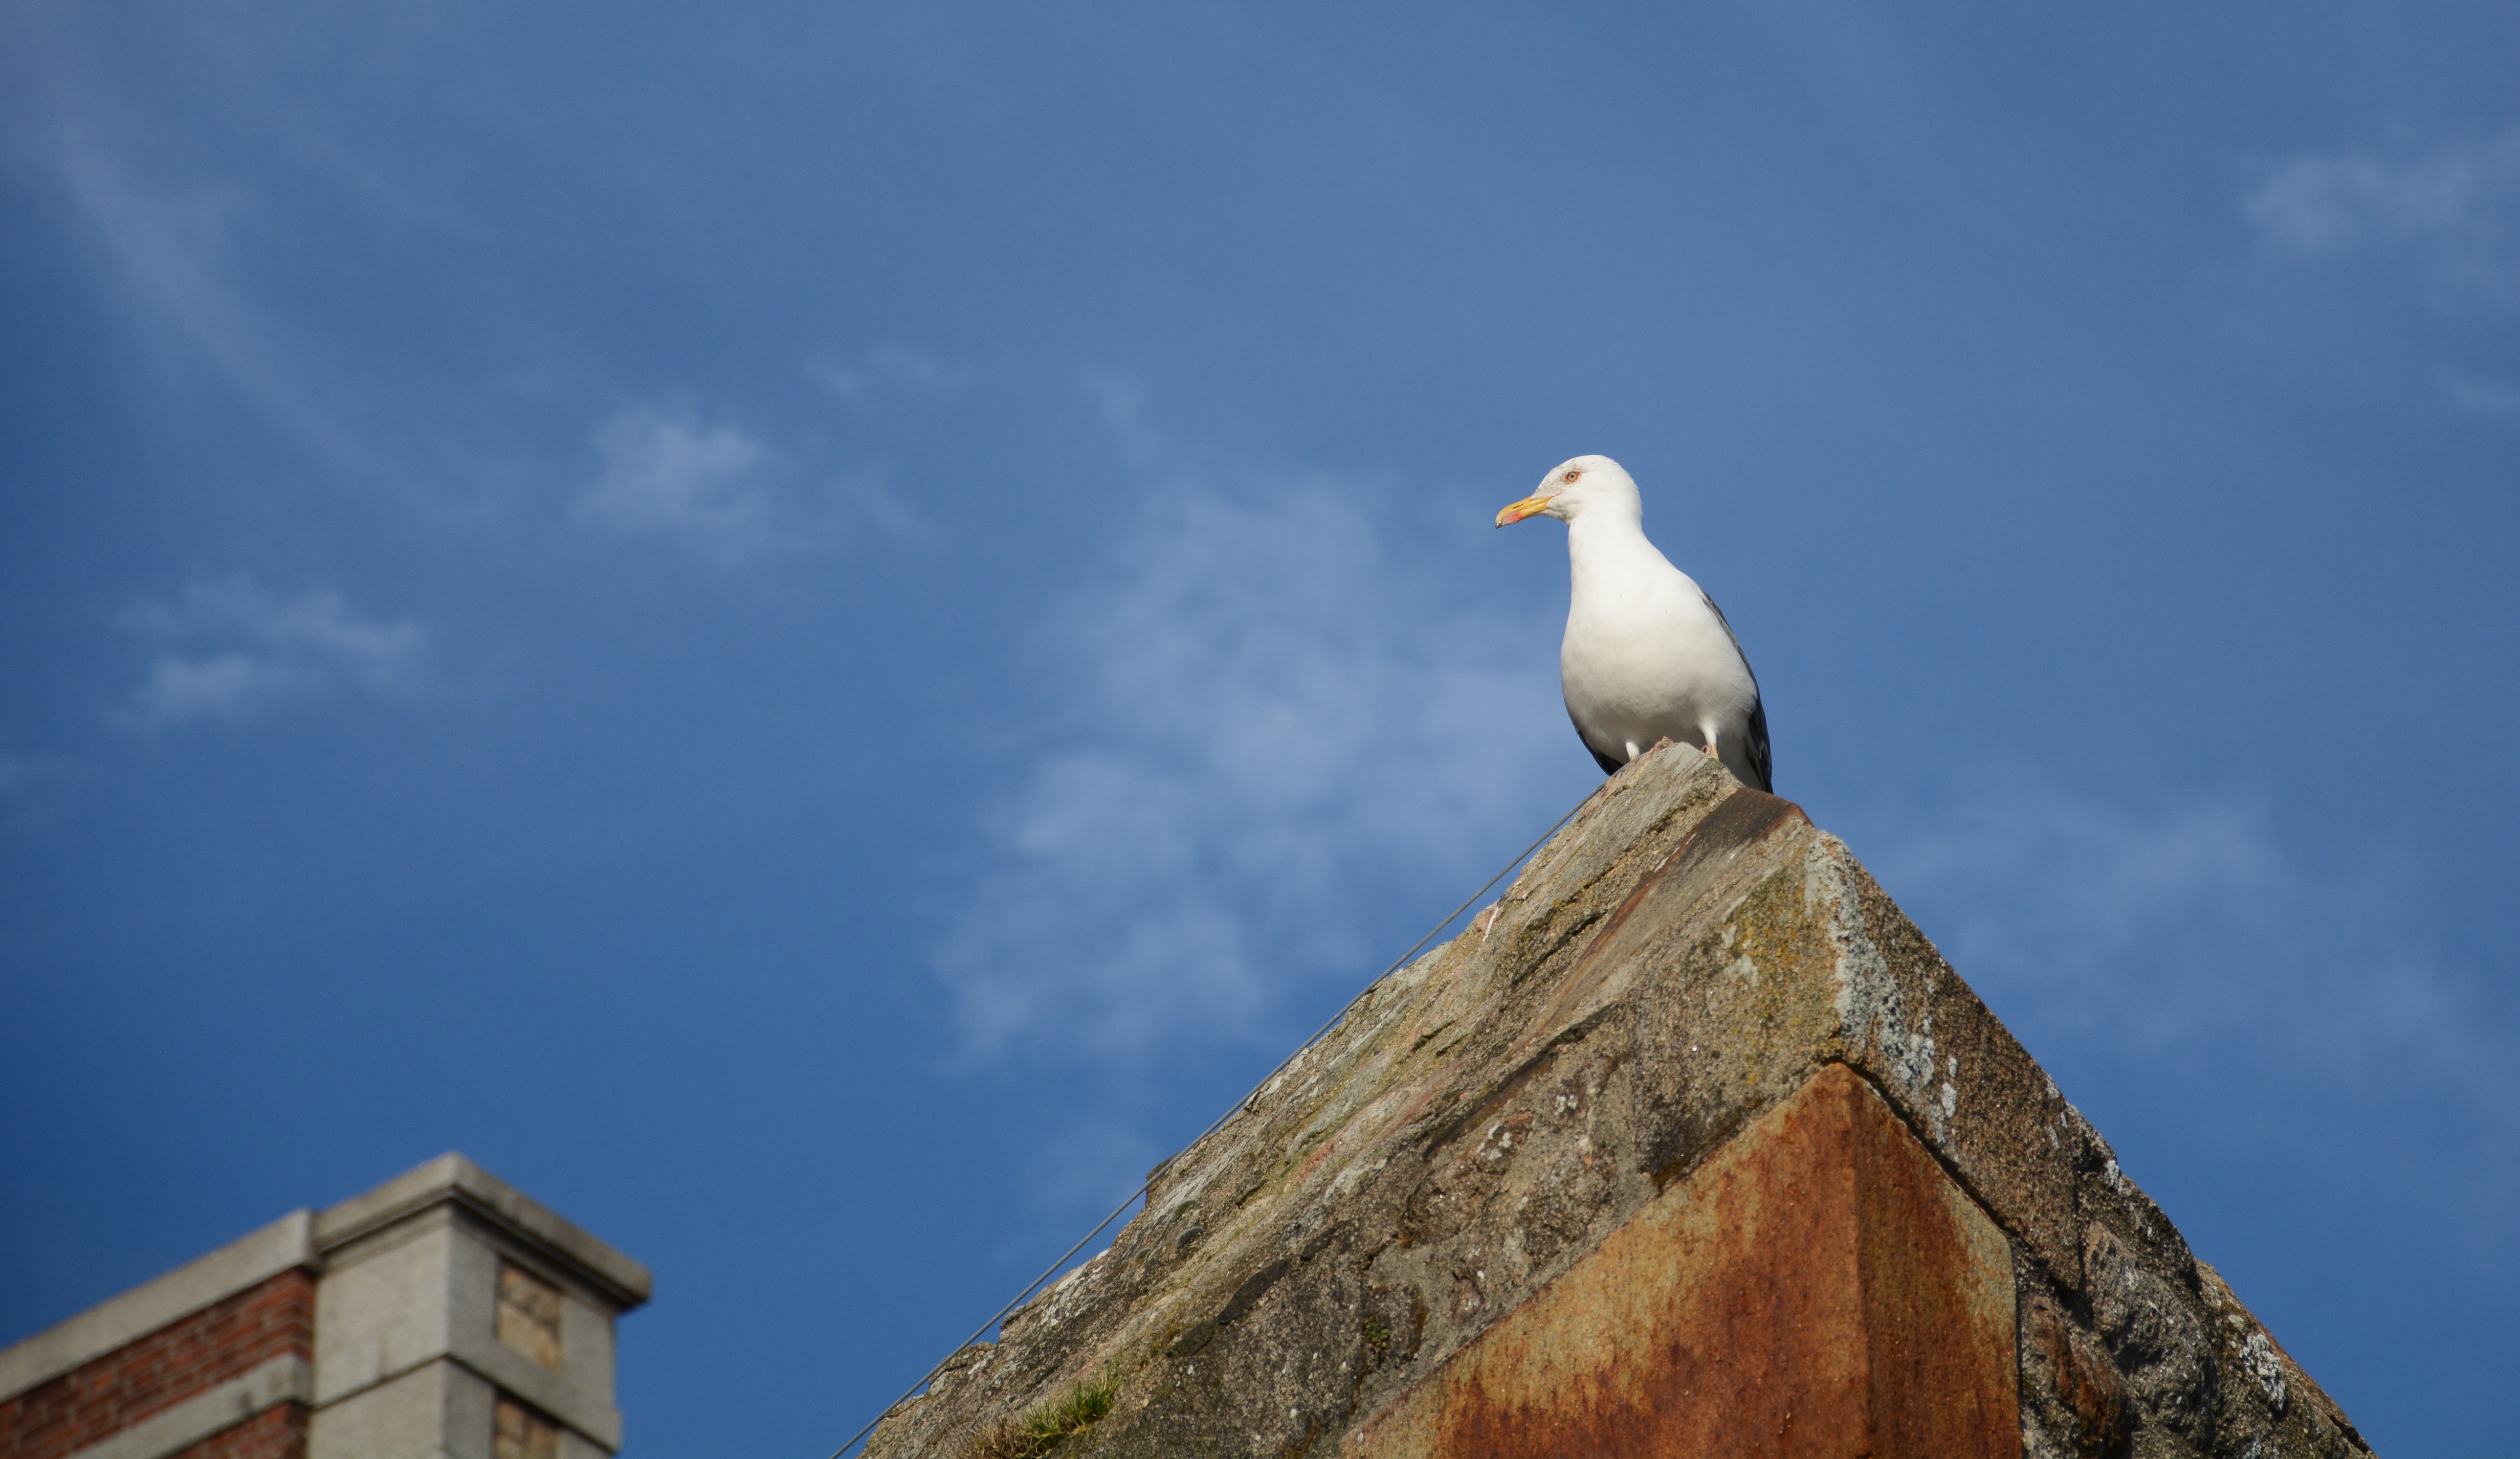
sea, nature, bird, cloud, sky, animal, seabird, seagull, tower, gull, blue, sea bird, brittany